Ceiba

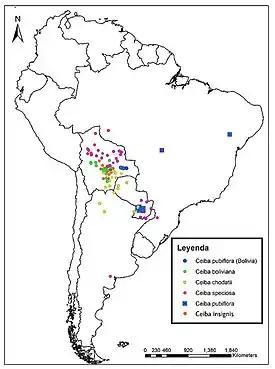
Distribution

, Plants of the World Online accepts the following 5 species: